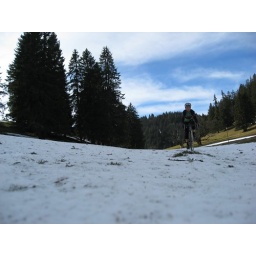
A road bike is not the best piece of equipment to ride in the snow. But it's hella fun!